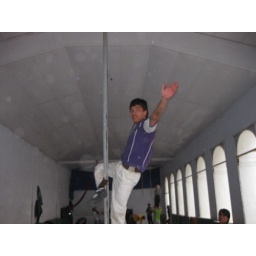
Acrobatic boys practice every afternoon white France women in Kabul Afghanistan